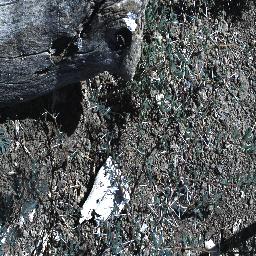
Label: prickly_acacia